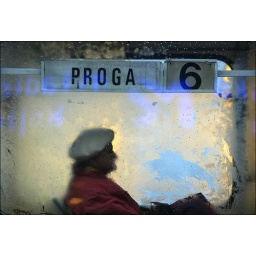
steamed-up bus window in prague